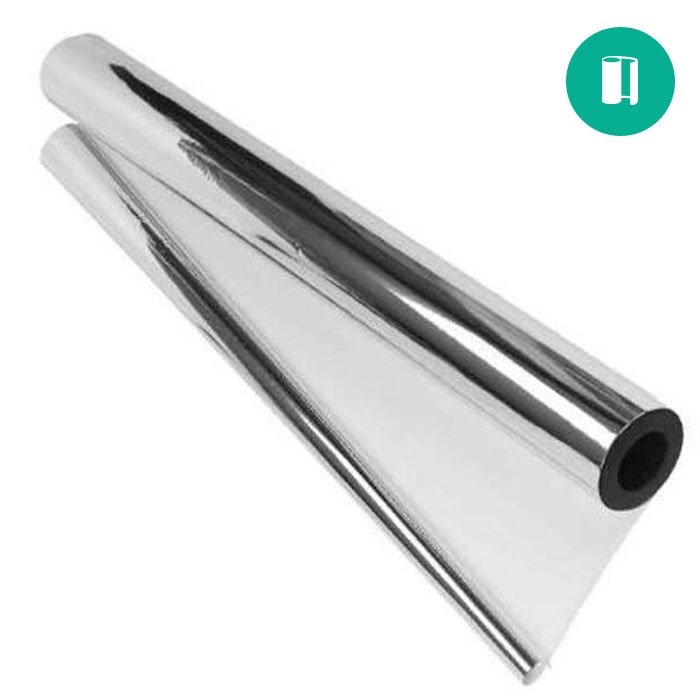
4' x 100' 2mil on White Mylar
What would be "lost" light, now is utilized for maximum efficiency. 2mil thick mylar with white PE film backing for added strength. This product will not tear easily like other mylars. Attach to any surface for ultimate light uniformity. Get creative: mount to walls, poles, pots. Highly reflective. Use either side. Double the thickness of any other type on the market. - 98% reflective - Optimum light return for your plants - Excellent light blocking capabilities - One side white, the other side reflective material - Reduces "hotspots" by spreading your light evenly - Tear Resistant
Brand: DLW
Category: Home & Garden > Lawn & Garden > Gardening > Hydroponics > Grow Lighting